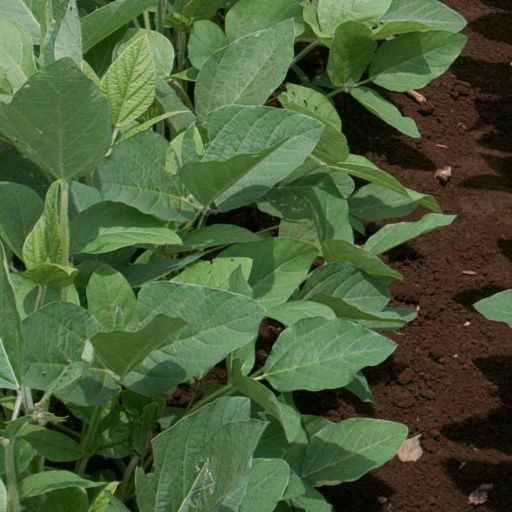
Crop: soybean